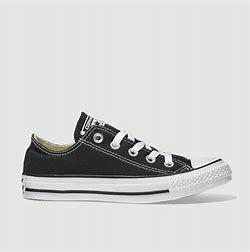
Brand: Converse
Model: All Star Ox